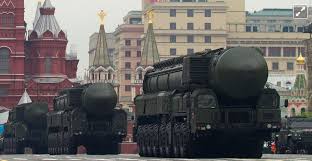
Label: Rs-24